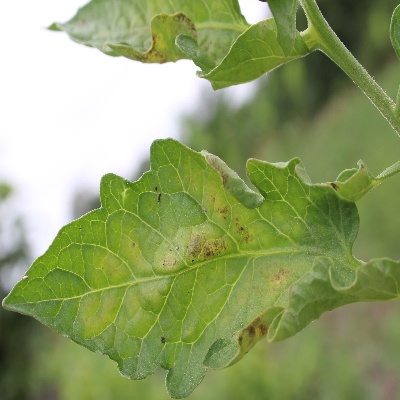
Crop: Tomato
Condition: septoria leaf spot